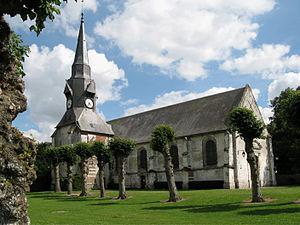
Revelles est une commune française située dans le département de la Somme, en région Hauts-de-France.